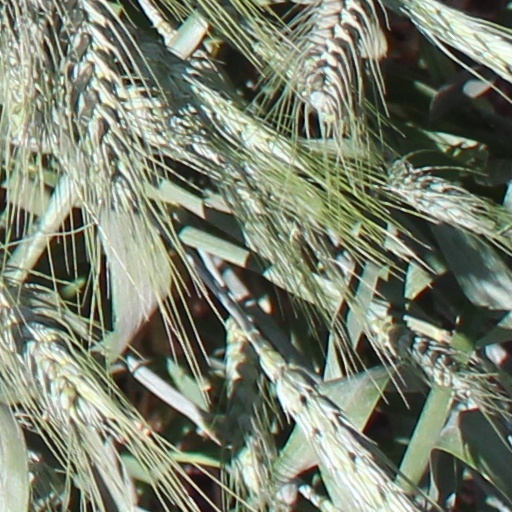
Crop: wheat